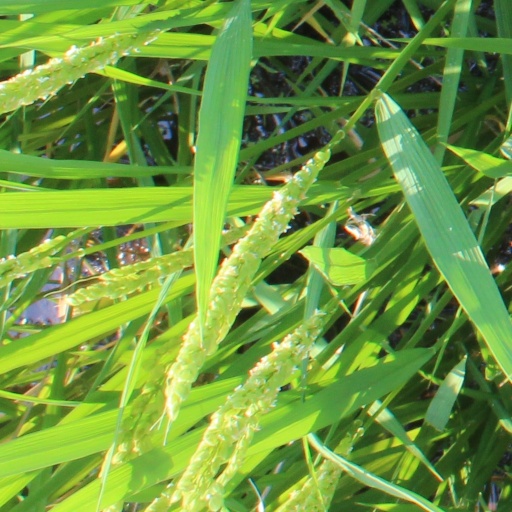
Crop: rice